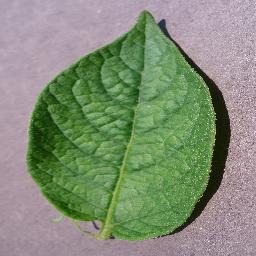
Etiqueta: Sana